A Miser Brothers' Christmas

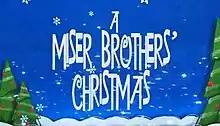
Title page

A Miser Brothers' Christmas is a 2008 Christmas stop motion spin-off special, based on the characters from the 1974 Rankin/Bass special "The Year Without a Santa Claus". Distributed by Warner Bros. Animation under their Warner Premiere label (the rights holder of the post-1974 Rankin/Bass library) and Toronto-based Cuppa Coffee Studios, the one-hour special premiered on ABC Family on Saturday, December 13, 2008, during the network's annual The 25 Days of Christmas programming.